Forest King

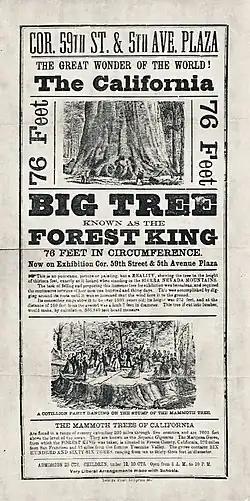
Handbill for The Forest King, a giant sequoia exhibit tree, from 1870.

The Forest King was a giant sequoia tree located in Nelder Grove, California that was cut down in 1870 and taken on a touring exhibit in the United States. This tree was the first of its kind to be felled for exhibition, unlike earlier trees such as the Mother of the Forest from Calaveras Grove where only bark was removed. This act sparked public outcry and would lead to the founding of national parks and the protection of giant sequoias through the nascent conservation movement.